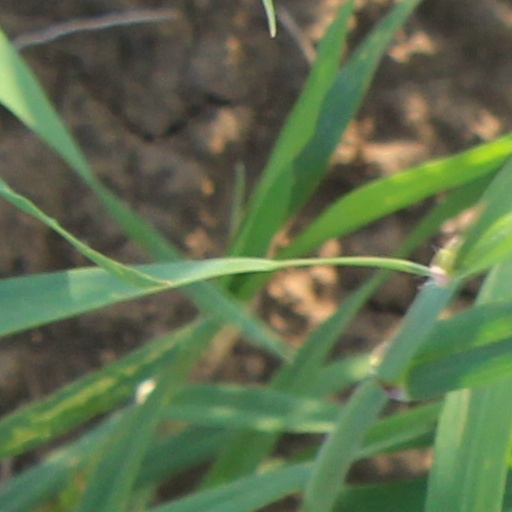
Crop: wheat